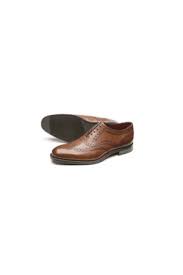
Label: Brogue